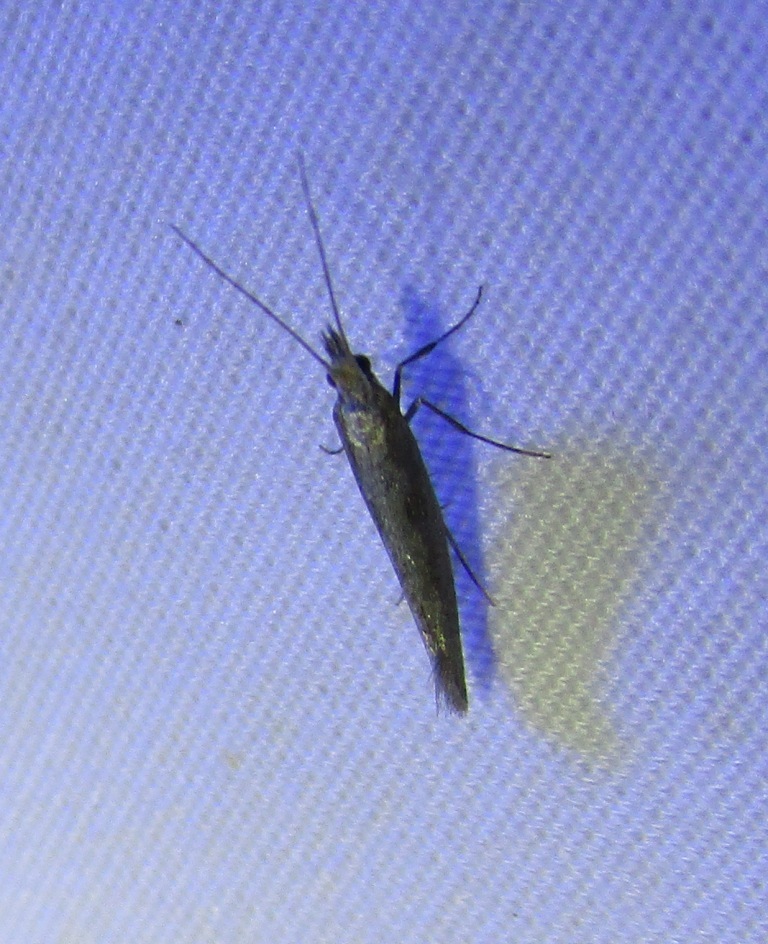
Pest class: diamondback_moth